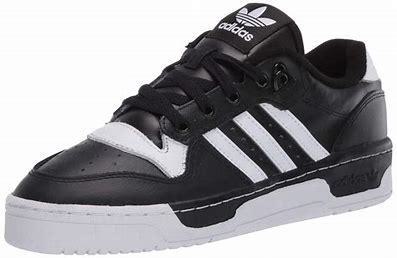
Brand: Adidas
Model: Rivalry